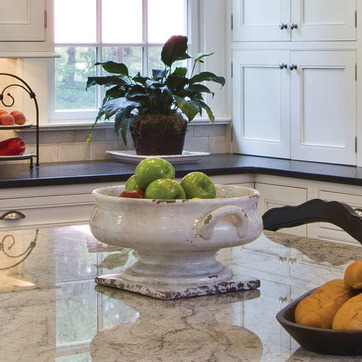
Material: food